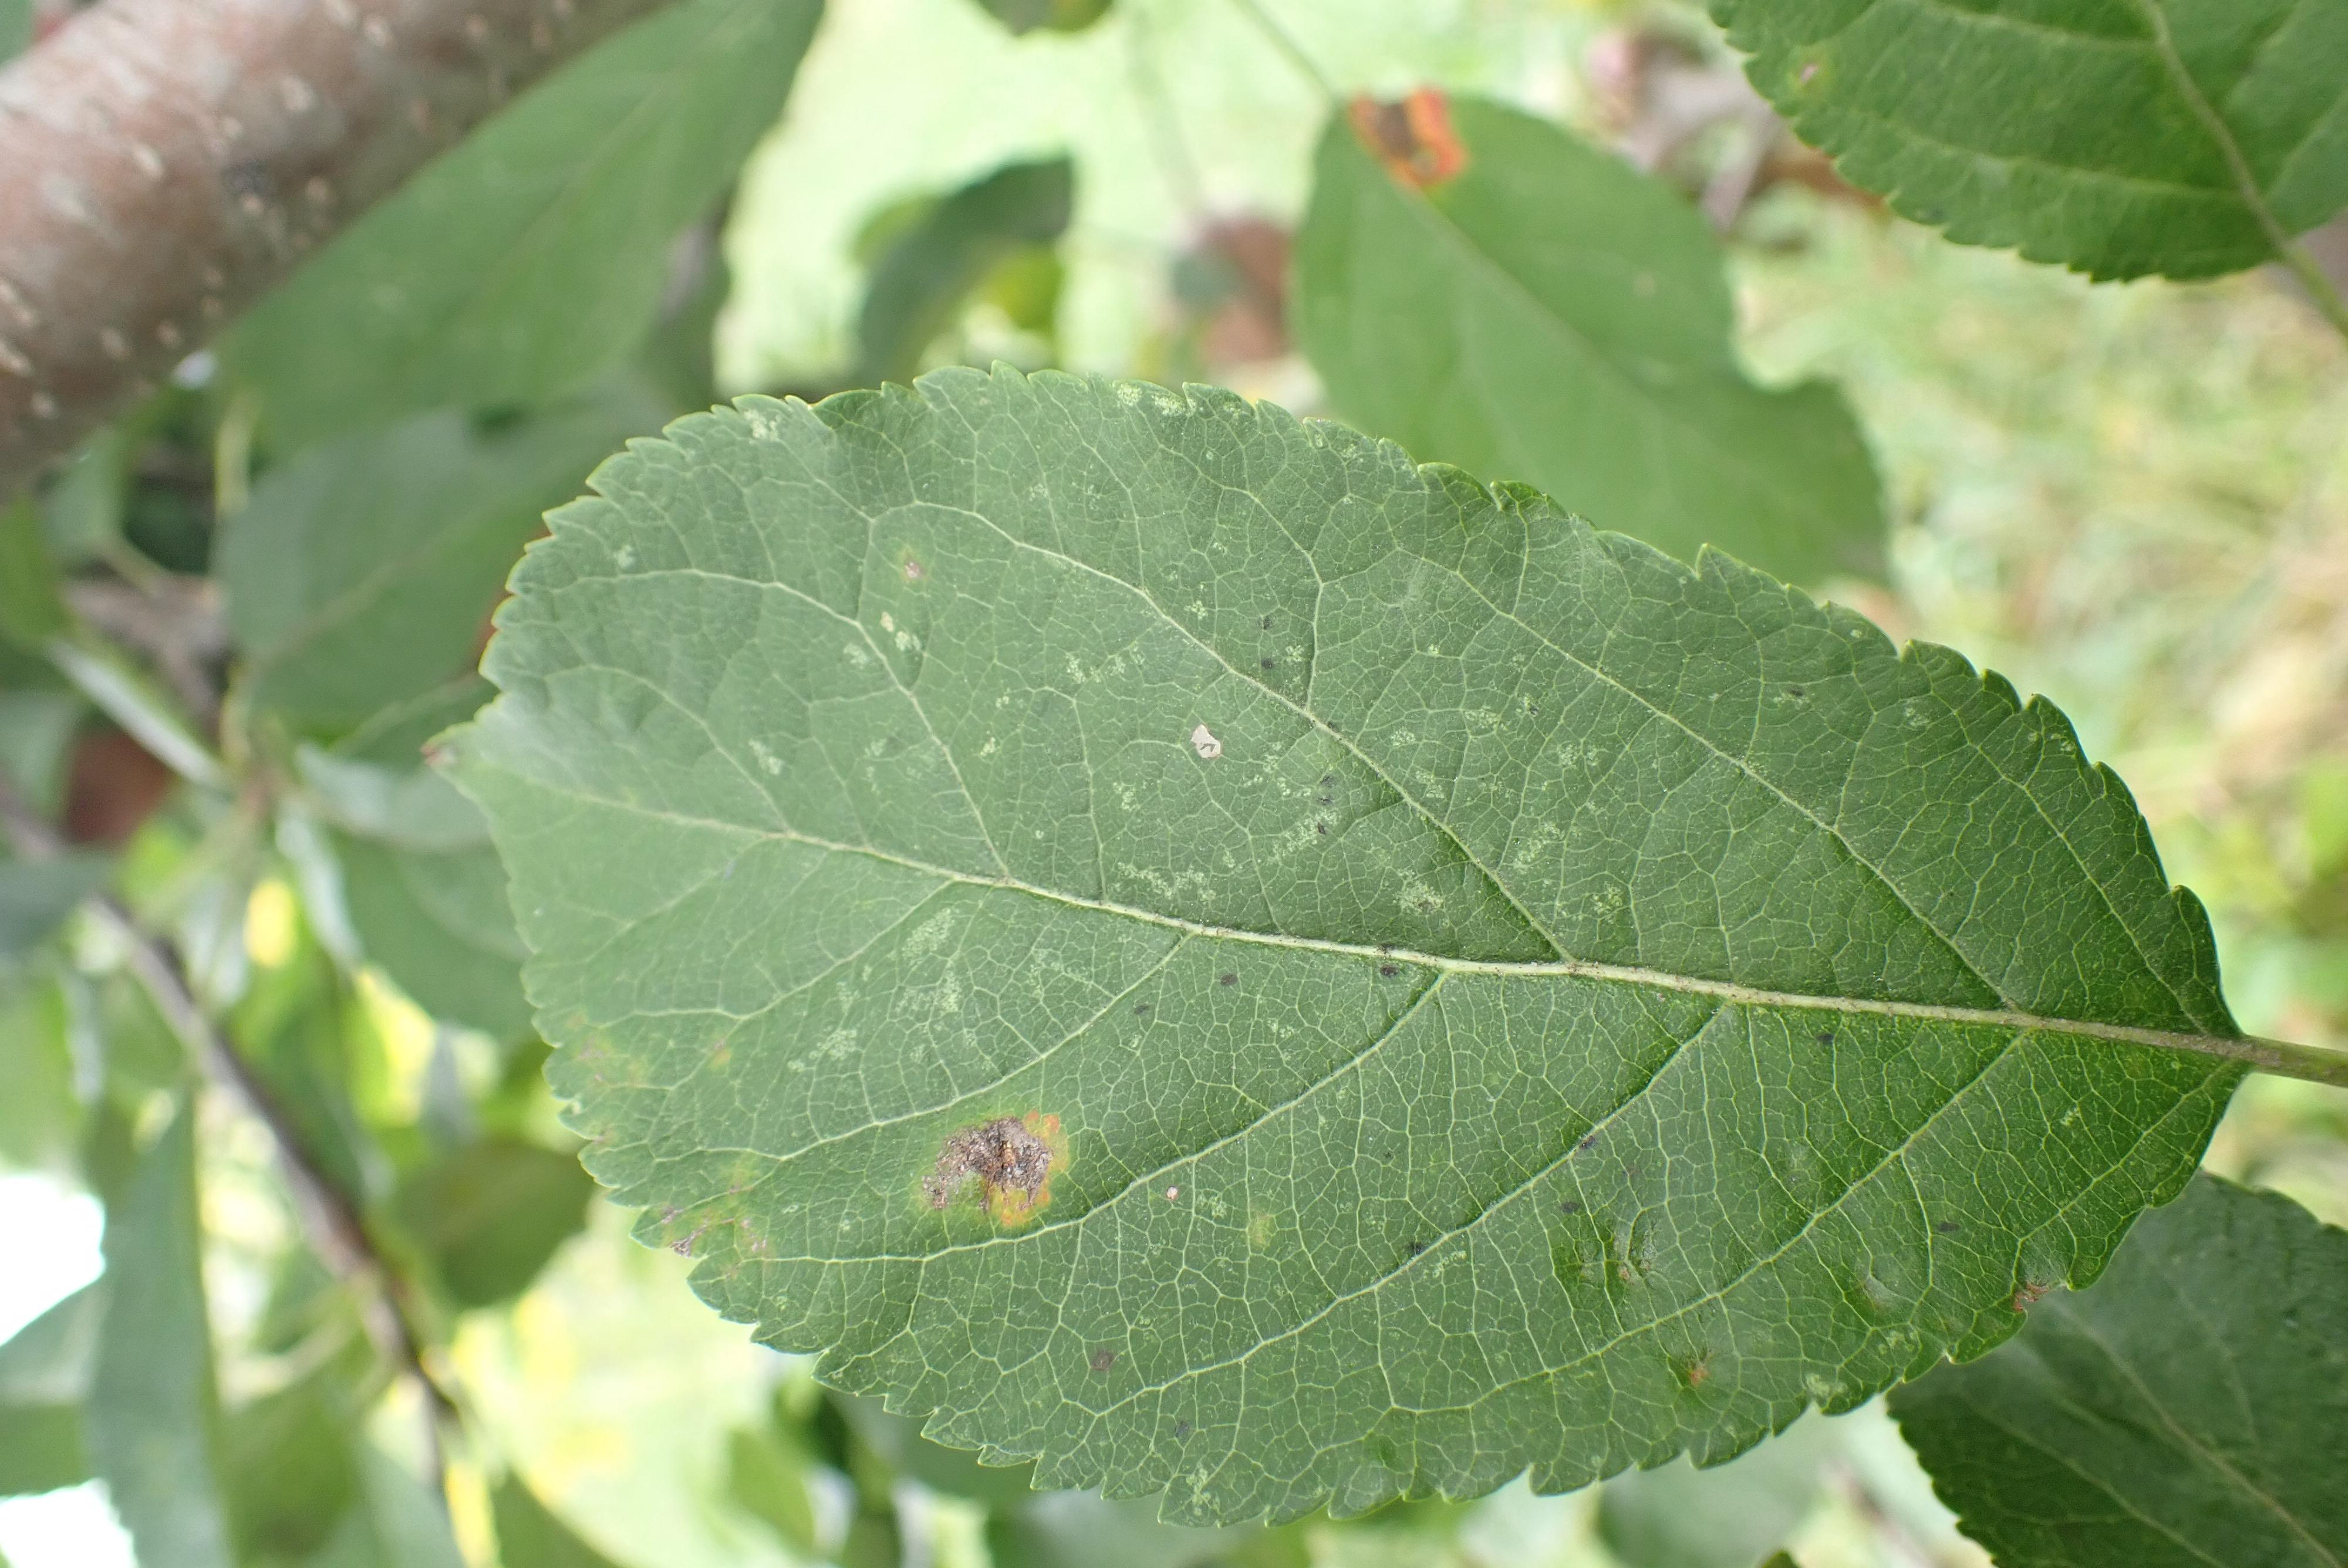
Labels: rust, complex